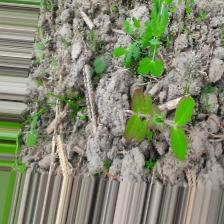
Label: Lentil Rust